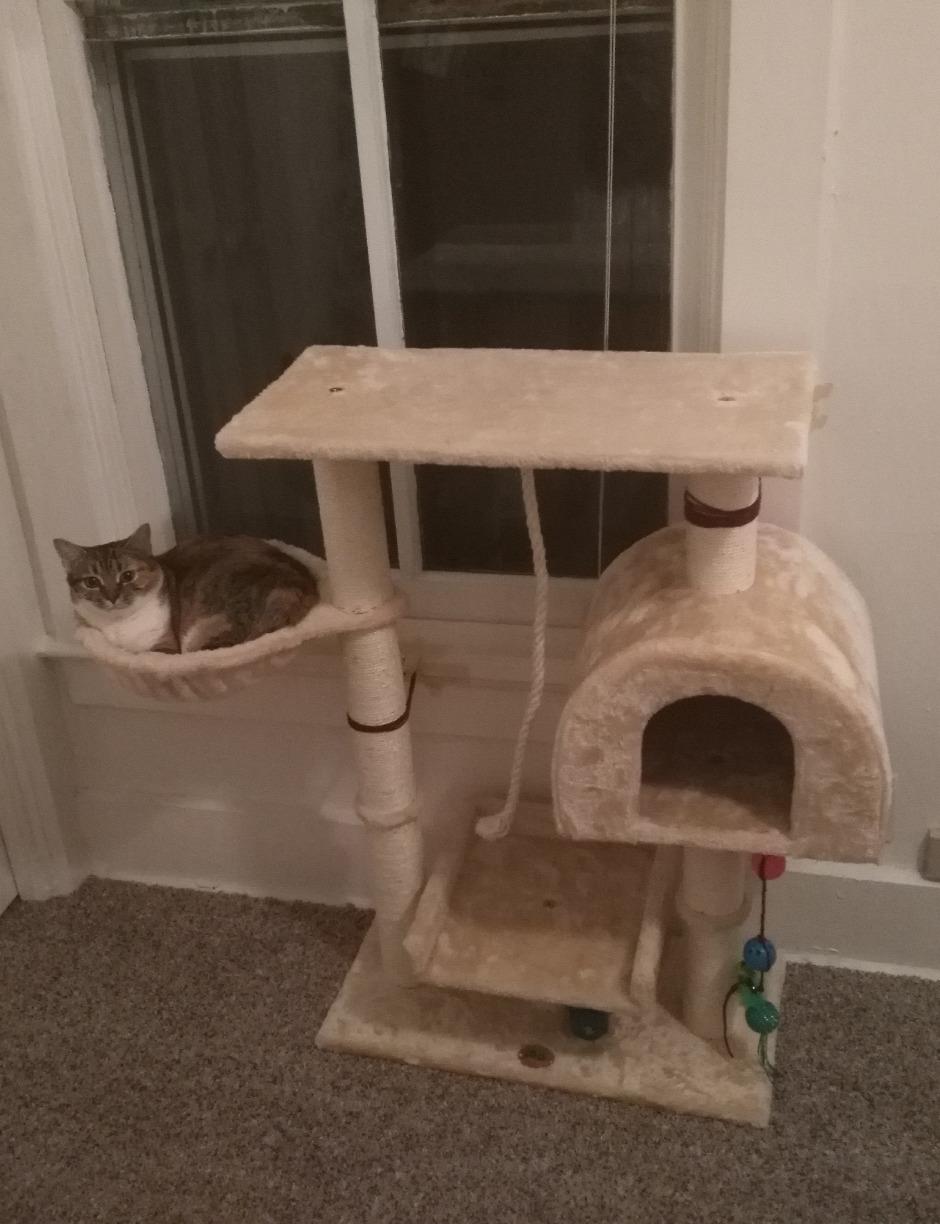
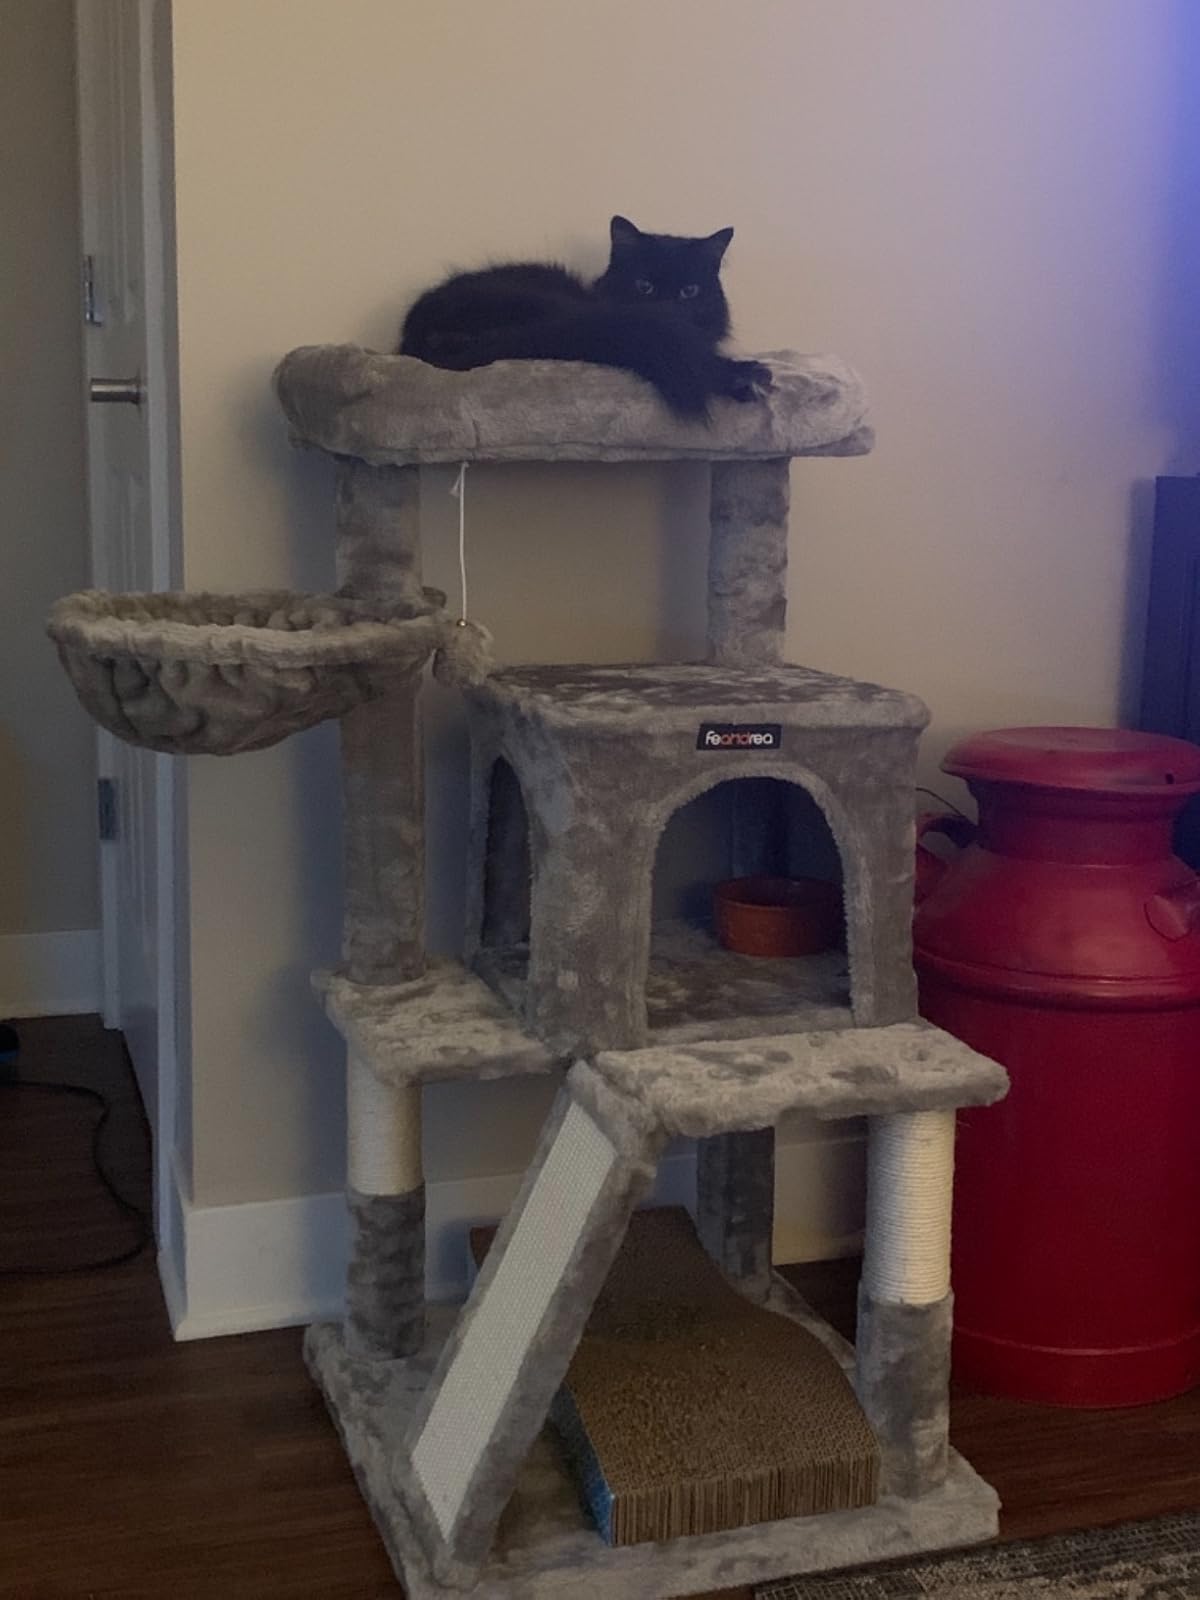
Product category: items_cat tree
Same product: no